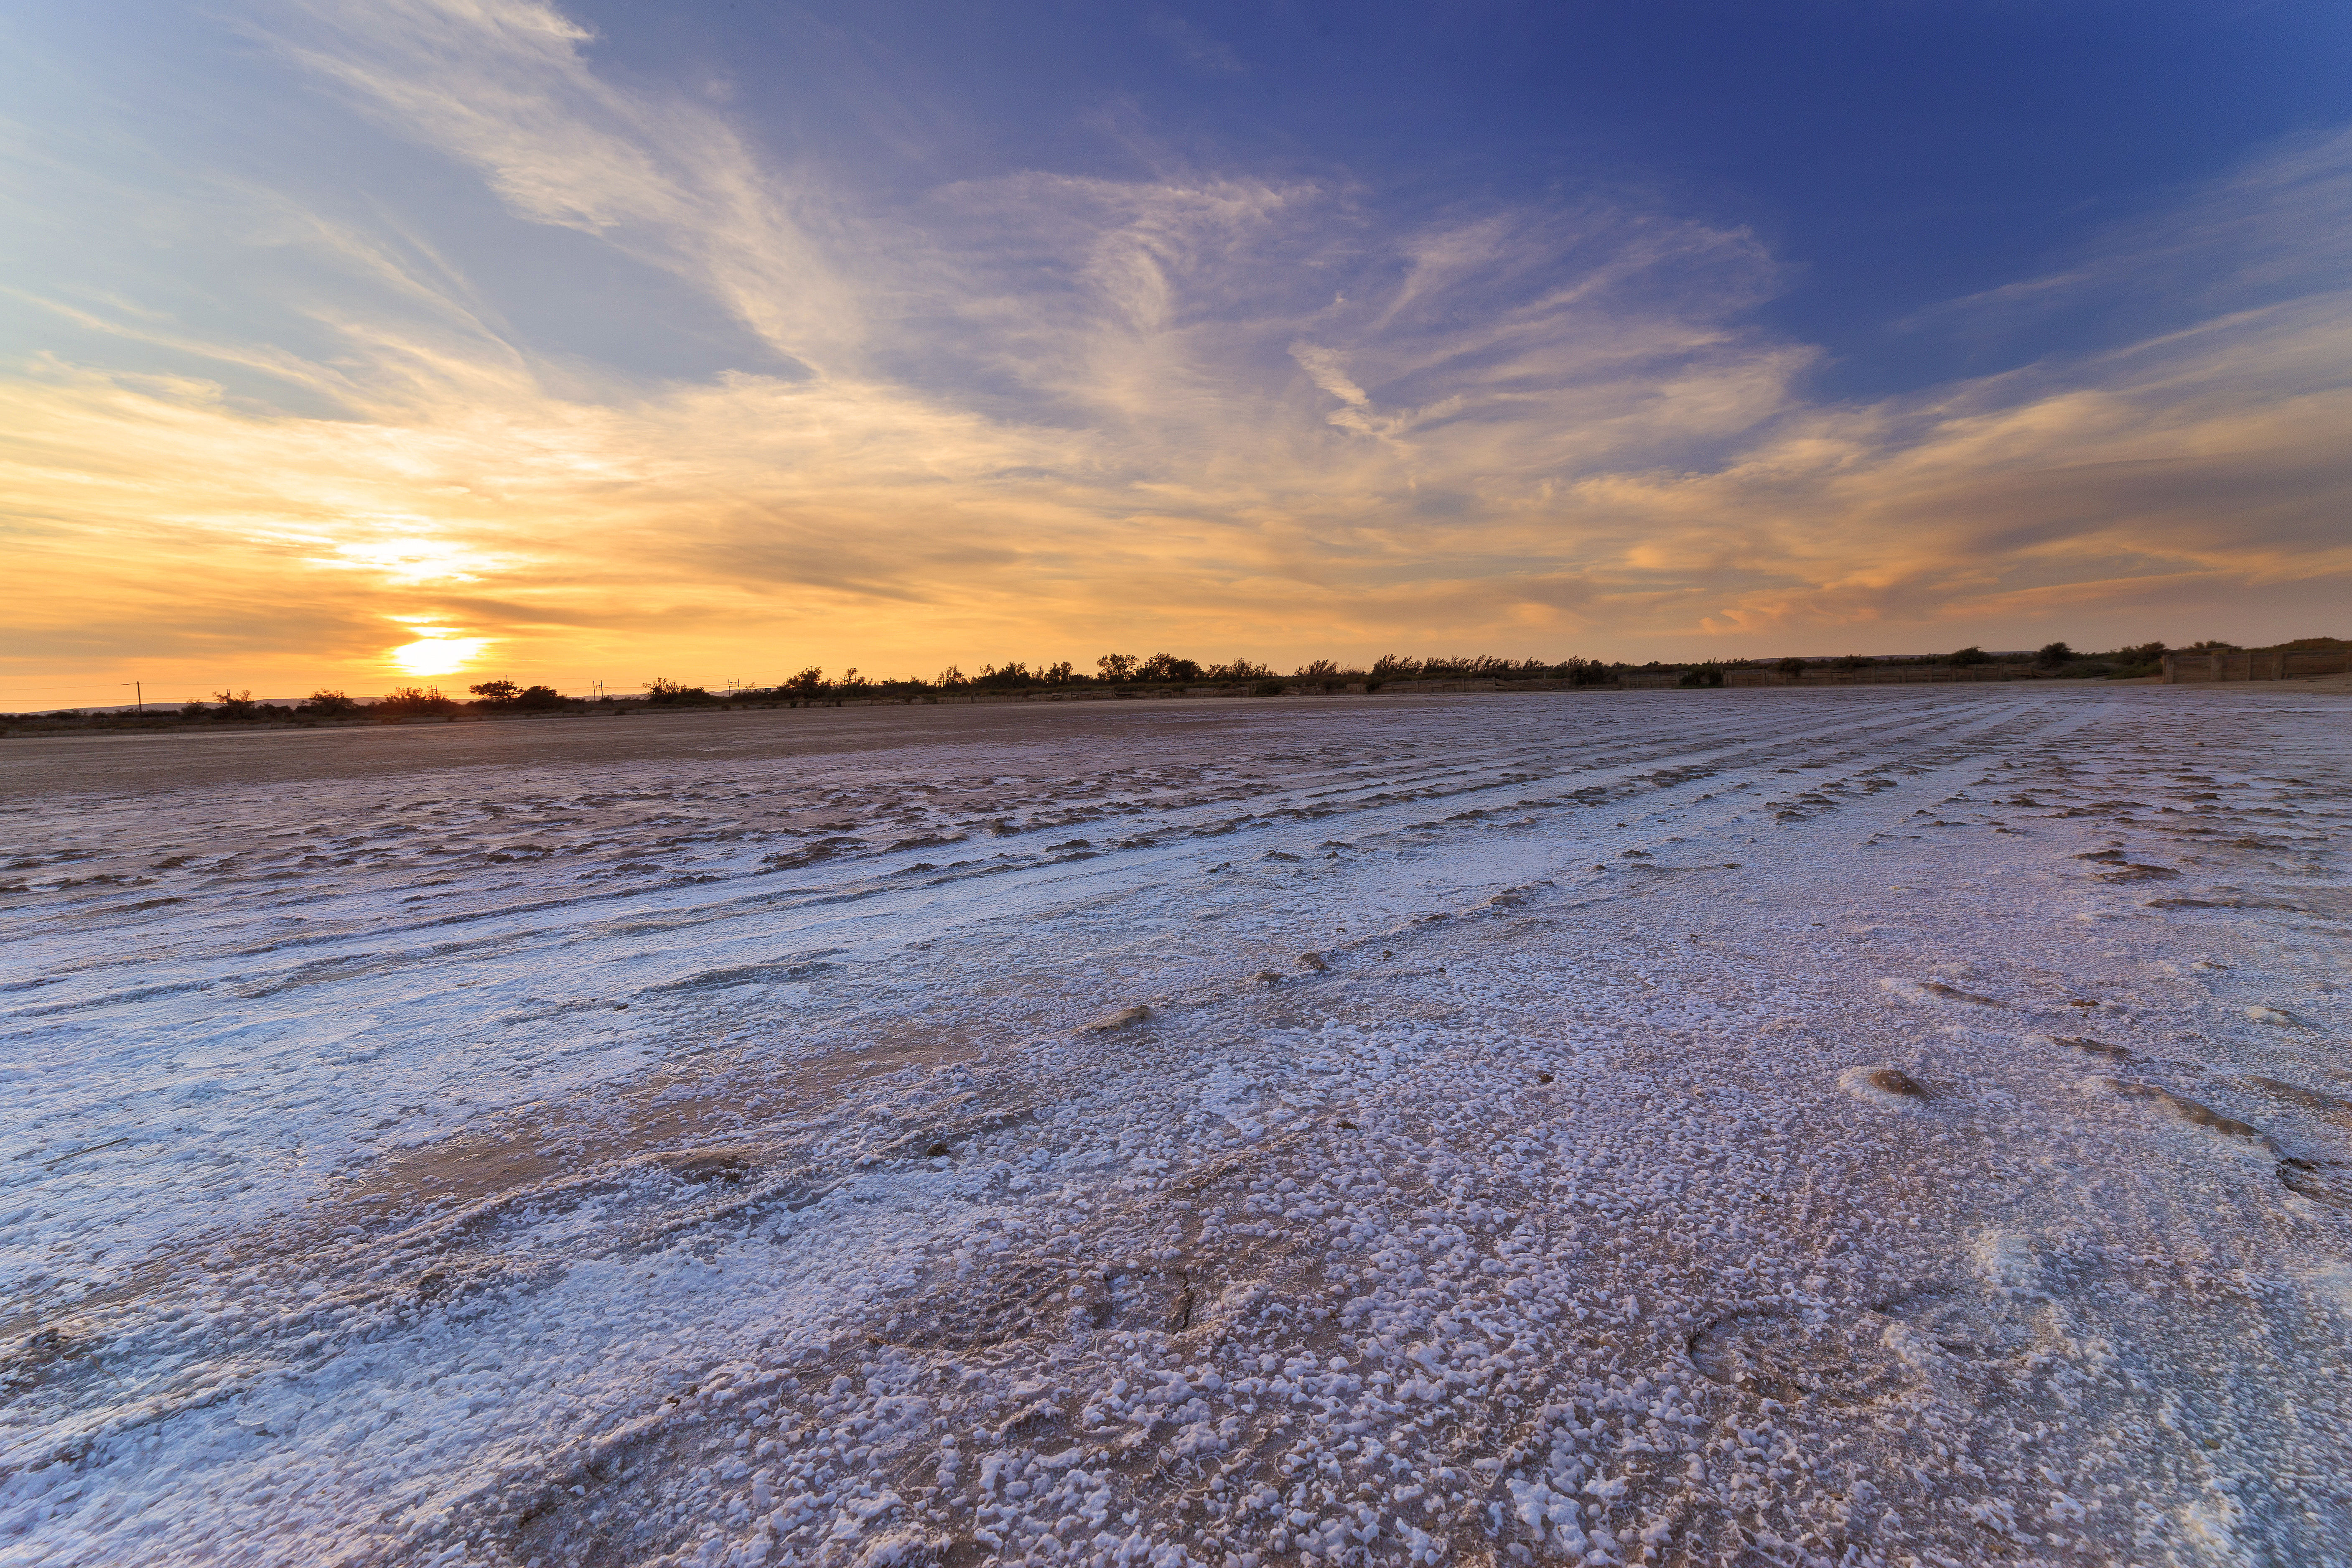
beach, landscape, sea, coast, sand, ocean, horizon, marsh, cloud, sky, sun, sunrise, sunset, sunlight, morning, shore, wave, dawn, dusk, evening, reflection, body of water, clouds, cool image, nuages, ciel, wetland, couleur, coucherdesoleil, 14mm, samyang, i, couchant, samyang14mm28ifedumc, sel, salin, mudflat, wind wave